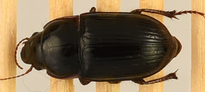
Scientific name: Euryderus grossus
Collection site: Central Plains Experimental Range NEON (CPER), plot CPER_004